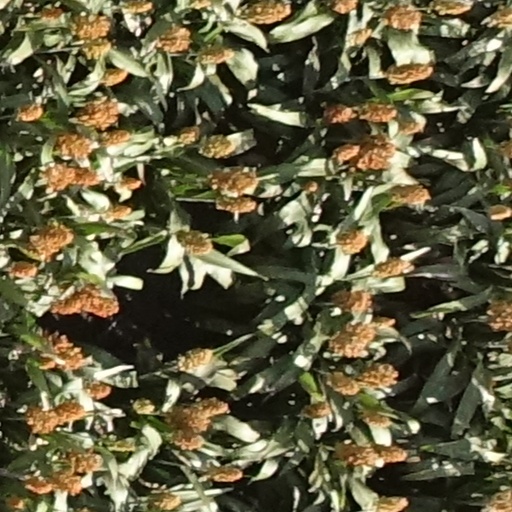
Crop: sorghum